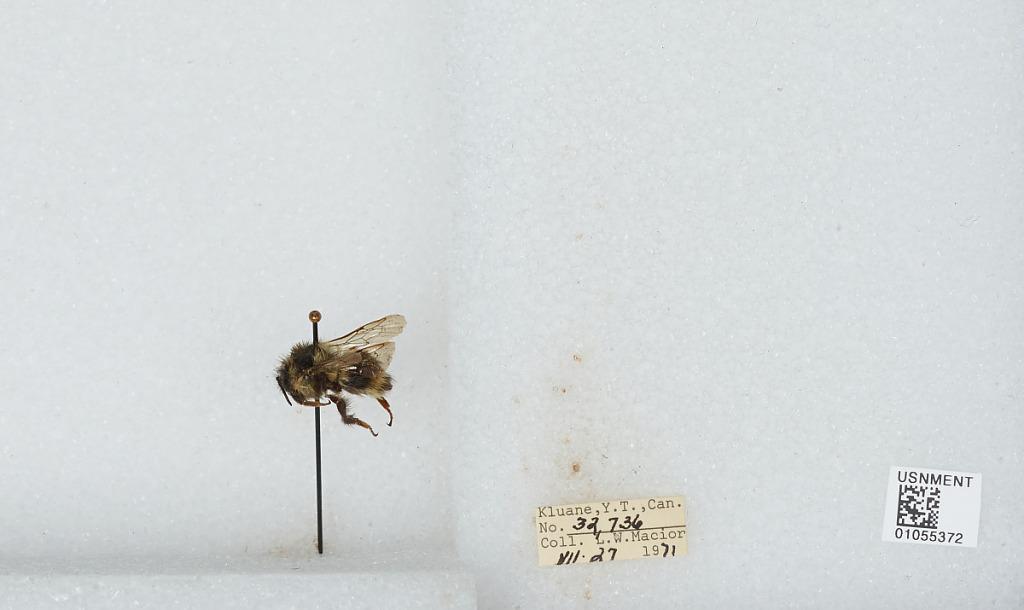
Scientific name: Bombus bifarius nearcticus
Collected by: L. Macior
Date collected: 1971-7-27
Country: Canada
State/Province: Yukon Territory
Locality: Kluane
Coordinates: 60.75, -139.5